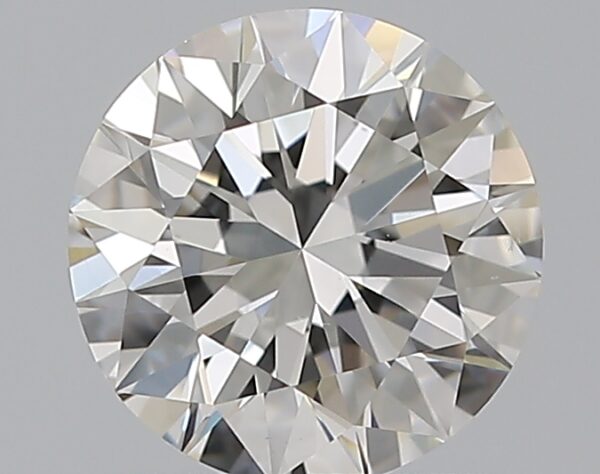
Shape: round
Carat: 1
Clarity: VS2
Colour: F
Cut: EX
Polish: EX
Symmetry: EX
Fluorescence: N
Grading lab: GIA
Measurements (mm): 6.41 x 6.44 x 3.96